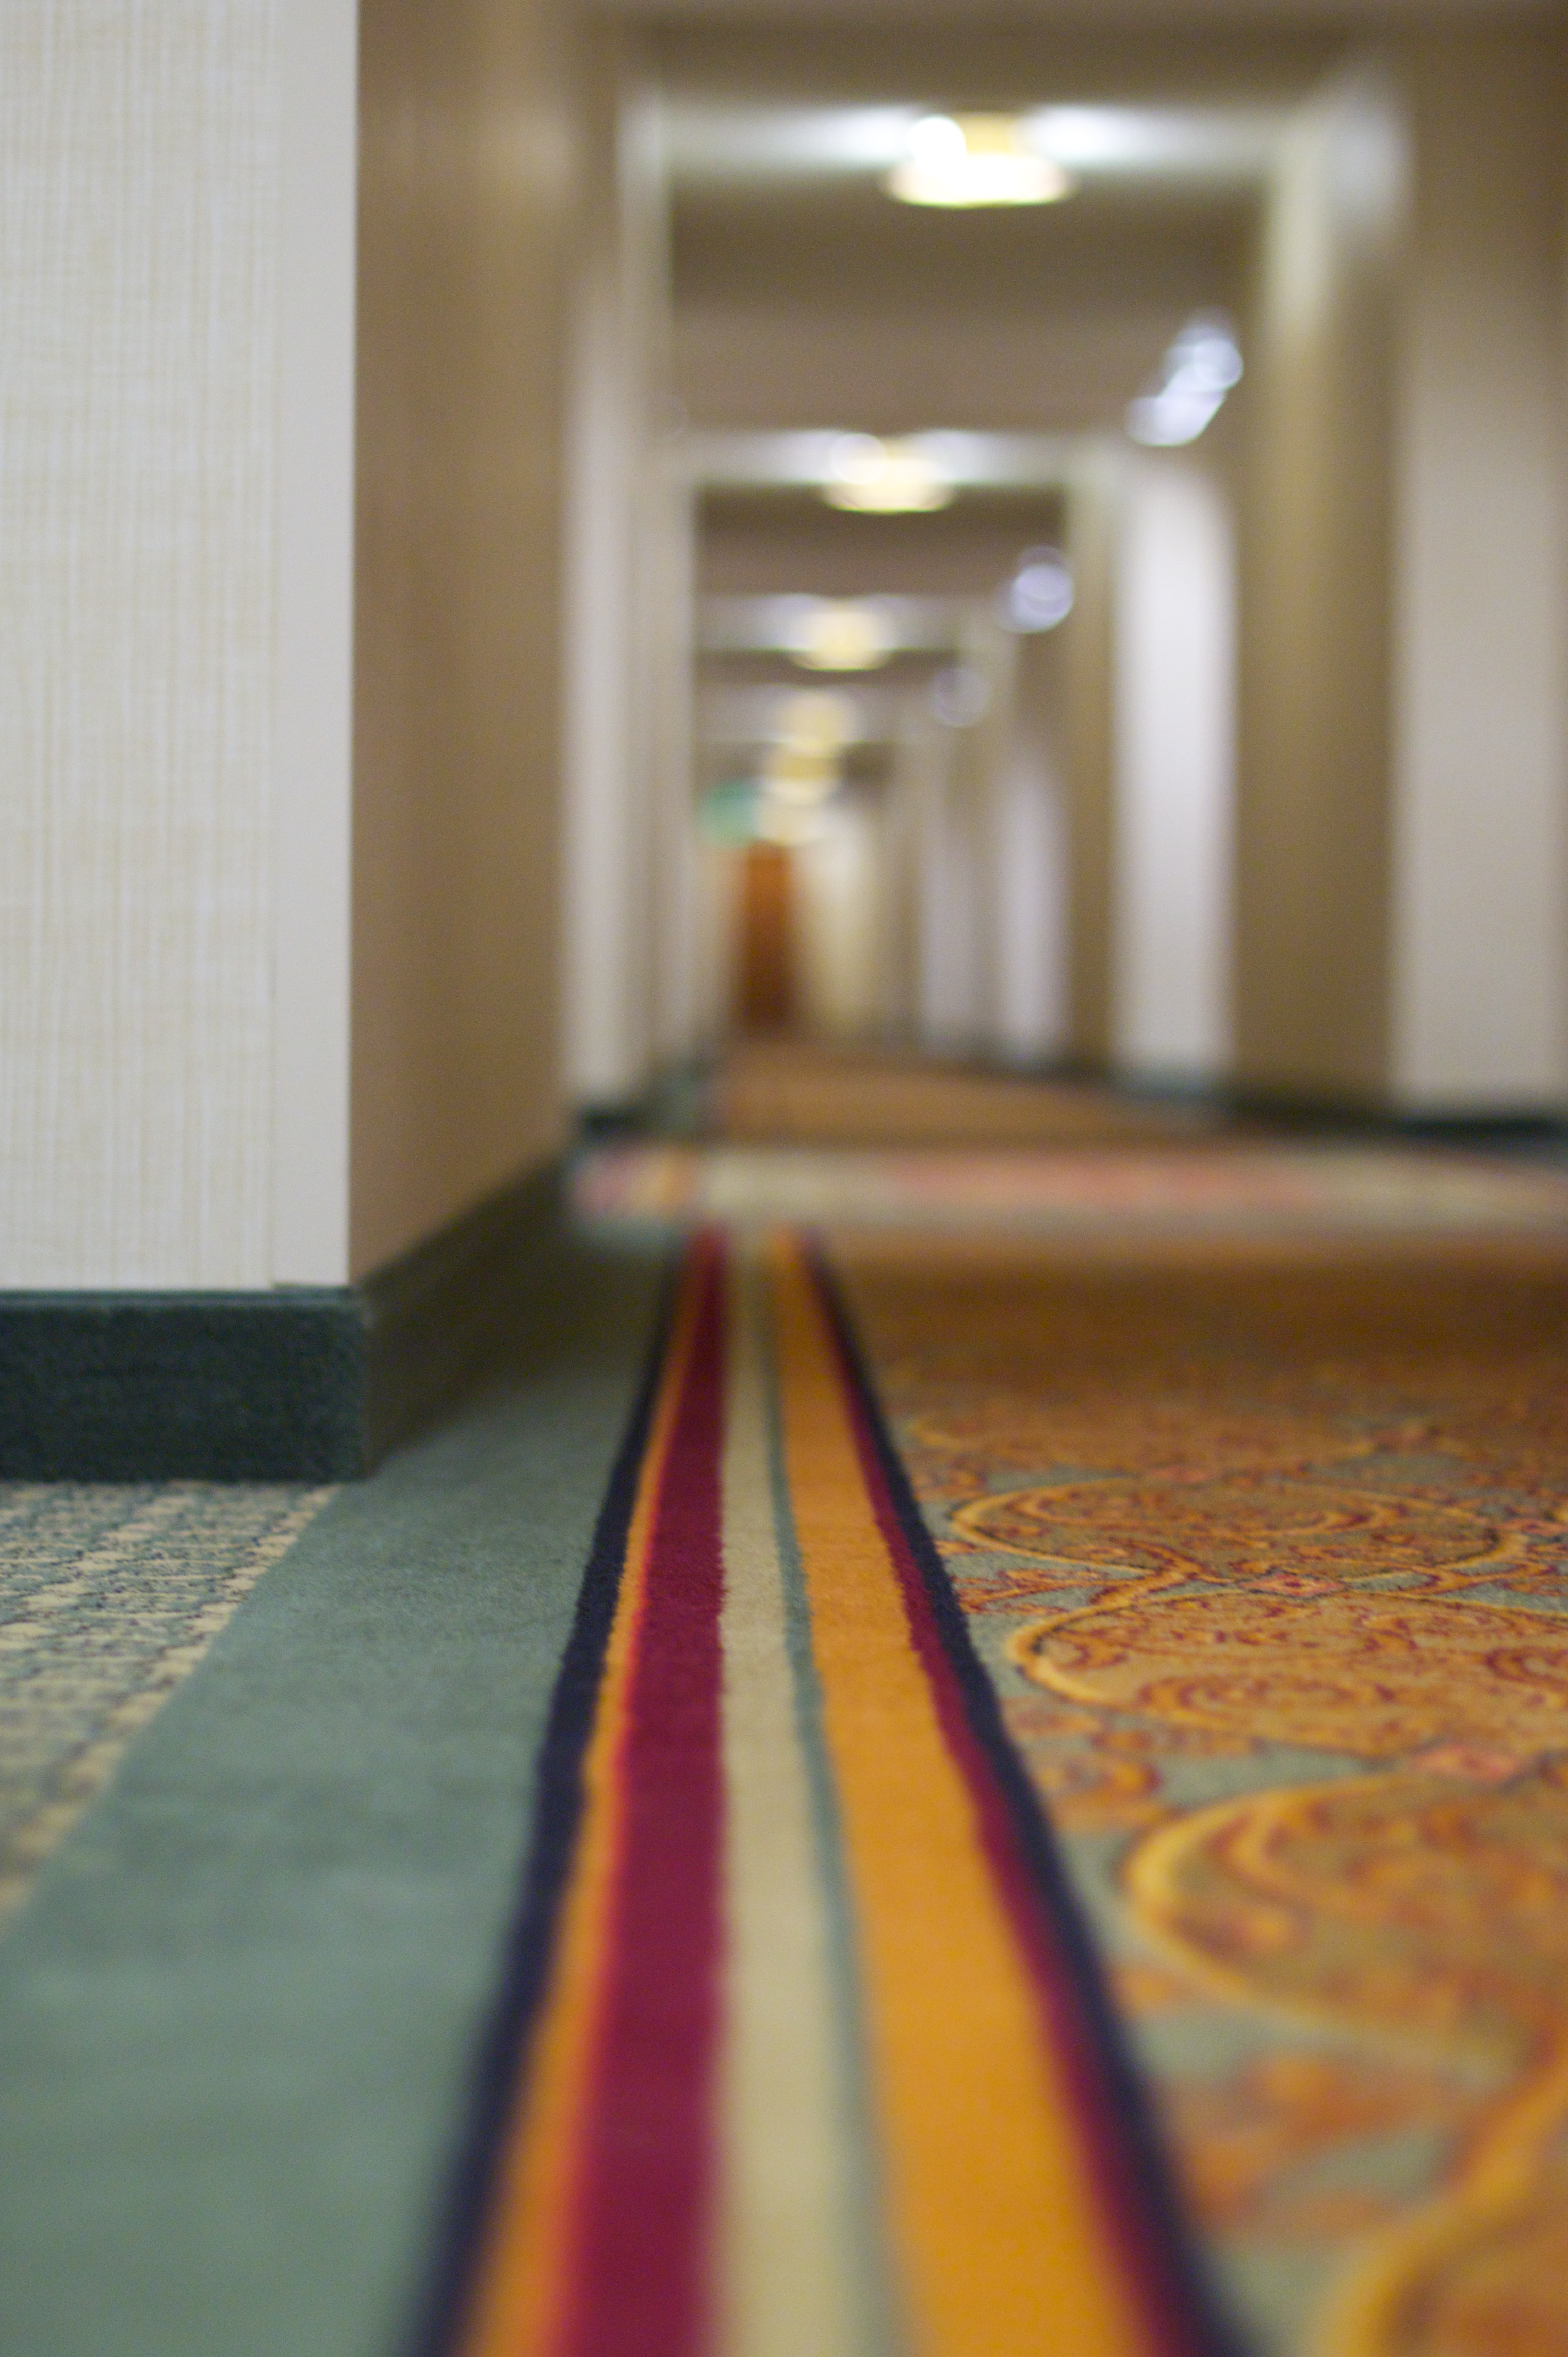
light, wood, floor, wall, color, yellow, interior design, sanfrancisco, design, shape, 209365, flooring, window covering